Agriculture in Switzerland

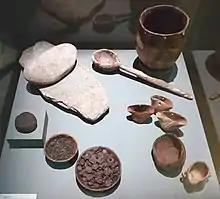
Neolithic utensils and foodstuffs (bread, grains and apples) from archaeological sites in Switzerland

From the Middle Neolithic (4900 to 3200 BC approximately), with the installation of coastal settlements, the occupation and exploitation of the land intensified as the population grew. The fields are probably cultivated for a few years in a row with a succession of different plants (wheat is predominant on the Plateau) cultivated alternately with a long fallow period. From the fallow land, a secondary forest of hazelnut or birch trees quickly re-establishes itself; it easily provides man with lumber or firewood, as well as the products of the gathering (hazelnuts and apples). This agrarian system, well adapted to the still predominant forest domain (beech forest - fir forest), allows good soil regeneration. The areas cleared as and when required, probably by fire, are still modest. In the recent and final Neolithic (3200 to 2200 approximately), their proportion increases. The fallow period is reduced and larger areas are exploited around the villages. The intensification of agricultural practices is contemporaneous with the population growth admitted for this period.